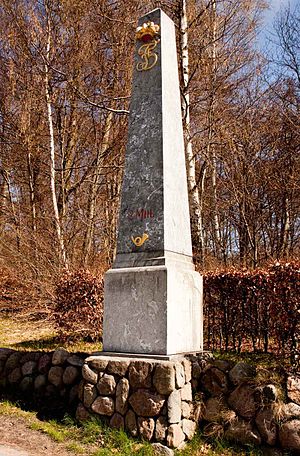
Geels Bakke
Milepæl på Kongevejen, Geels Bakke
Gammel dansk milepæl, beliggende på Kongevejen, to mil (ca. 15 kilometer) nord for København. Rejst under kong Frederik VI (1808-1839)
Geels Bakke er en bakke ved Geels Skov, som gennemløbes af Kongevejen i Holte 15 km nord for København. Bakken ligger mellem Skovridergårdsvej mod syd og Holte Stationsvej/Øverødvej mod nord. Den firesporede vej med krybespor, bred midterrabat og skov på begge sider udgør på dette stykke en flot port til København. Bakken bruges flittigt af mountainbikere, og parkeringspladserne på bakkens top er et yndet udgangspunkt for hundeluftning.